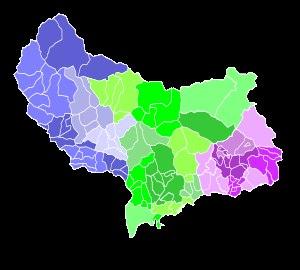
Les Alpes-Maritimes sont un ancien département français, créé pendant la Révolution française en 1793 et dissous en 1814 lors de la chute du Premier Empire. Géographiquement, il correspond à peu près à l'actuel département des Alpes-Maritimes, recréé en 1860 à la suite de l'annexion du comté de Nice.
L’arrondissement de San Remo est un ancien arrondissement du département des Alpes-Maritimes créé en 1805, après l'annexion par la France de la république de Gênes, et supprimé le 11 avril 1814, après la chute de l'Empire.